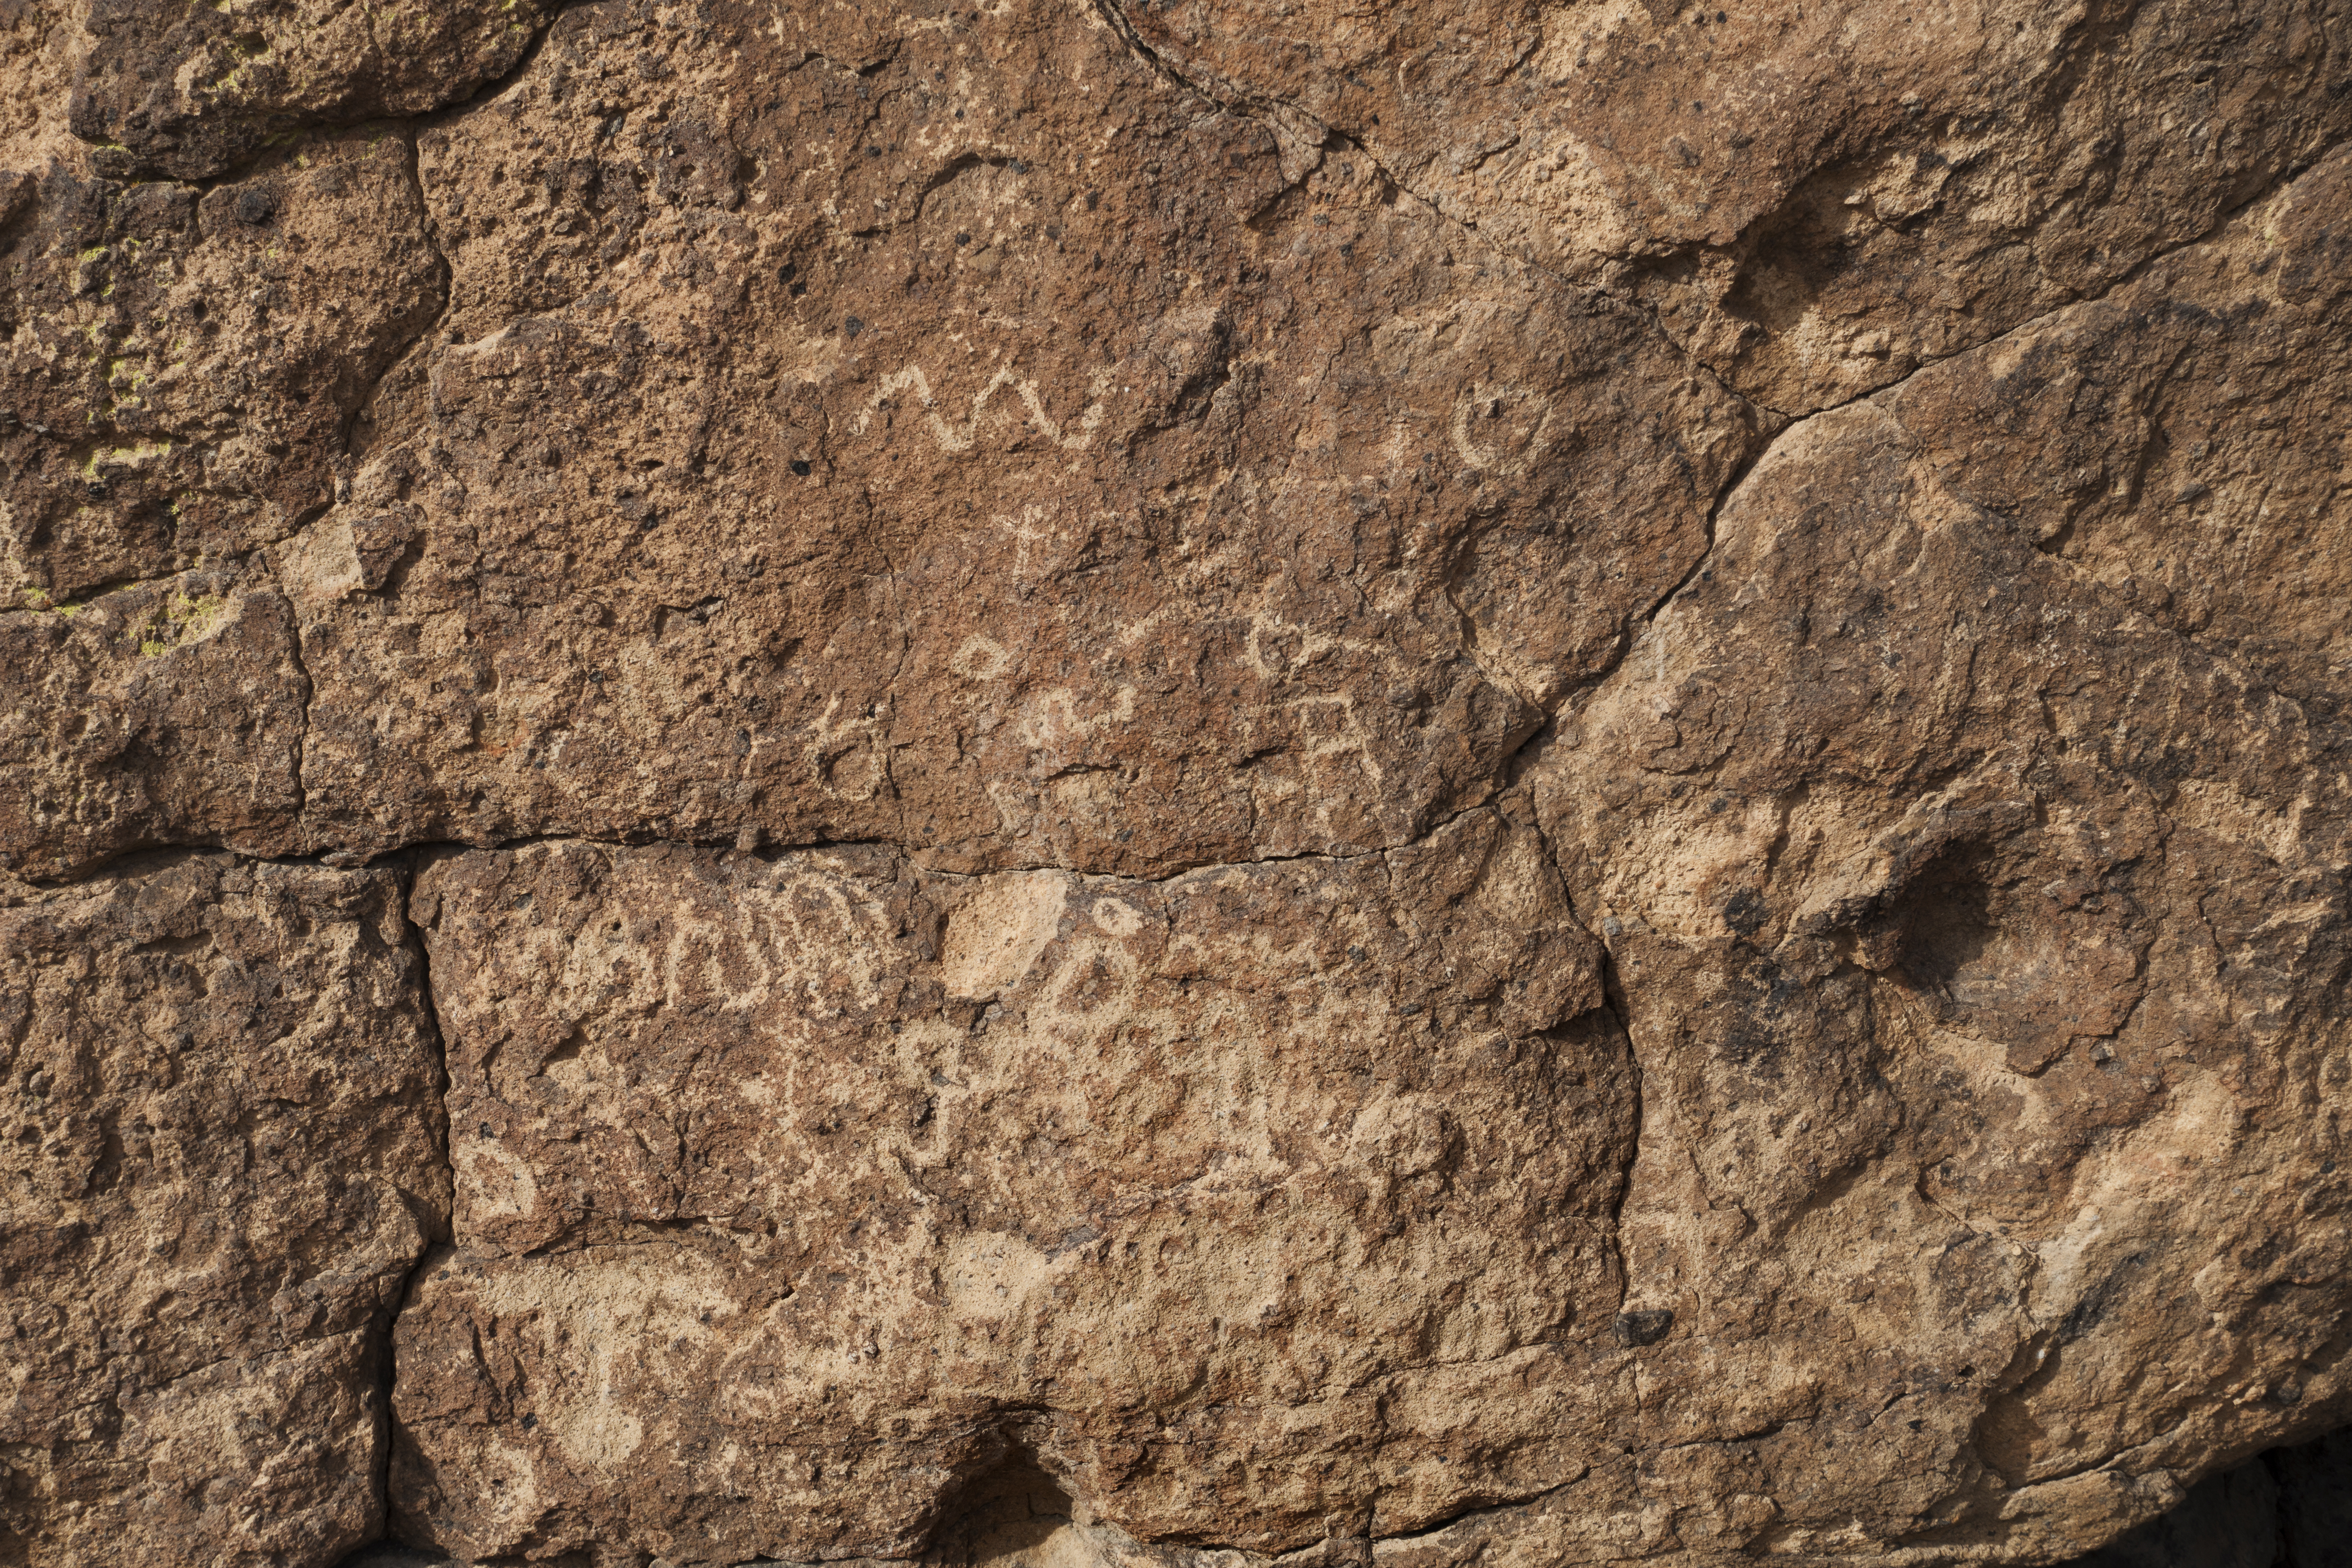
rock, wood, texture, formation, soil, terrain, california, material, geology, outcrop, boulder, rockart, wadi, bedrock, sonycybershotrx100iii, mojavenationalpreserve, petroglyphs, igneous rock, geological phenomenon